Lenny Kravitz

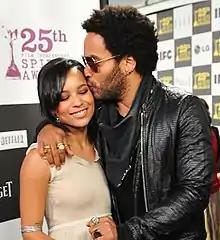
Kravitz with his daughter Zoë in March 2010

In 2023, Kravitz wrote and performed a song for the film "Rustin" entitled "Road to Freedom". The song was nominated for a Golden Globe Award for Best Original Song. In December 2023, the Academy of Motion Picture Arts and Sciences announced shortlists for the 96th Oscars ceremony, and "Road to Freedom" was included in the Best Original Song category. Kravitz won Music Icon of the Year at the 49th People's Choice Awards. In March 2024, he received a star on the Hollywood Walk of Fame.